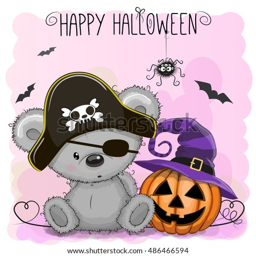
halloween illustration of tv genre in a pirate hat and pumpkin